Chinese Graves and Burner at Nyngan Cemetery

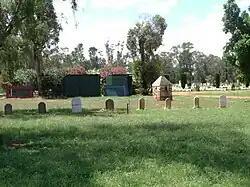
Graves and Burner at Nyngan Cemetery

The Chinese Graves and Burner at Nyngan Cemetery is a heritage-listed burial site located at Cemetery Road, Nyngan, in the Orana region of New South Wales, Australia. They were created from 1913 to 1924. The property is owned by NSW Land Registry Services, a privatised agency of the New South Wales Government. The site was added to the New South Wales State Heritage Register on 13 March 2009.